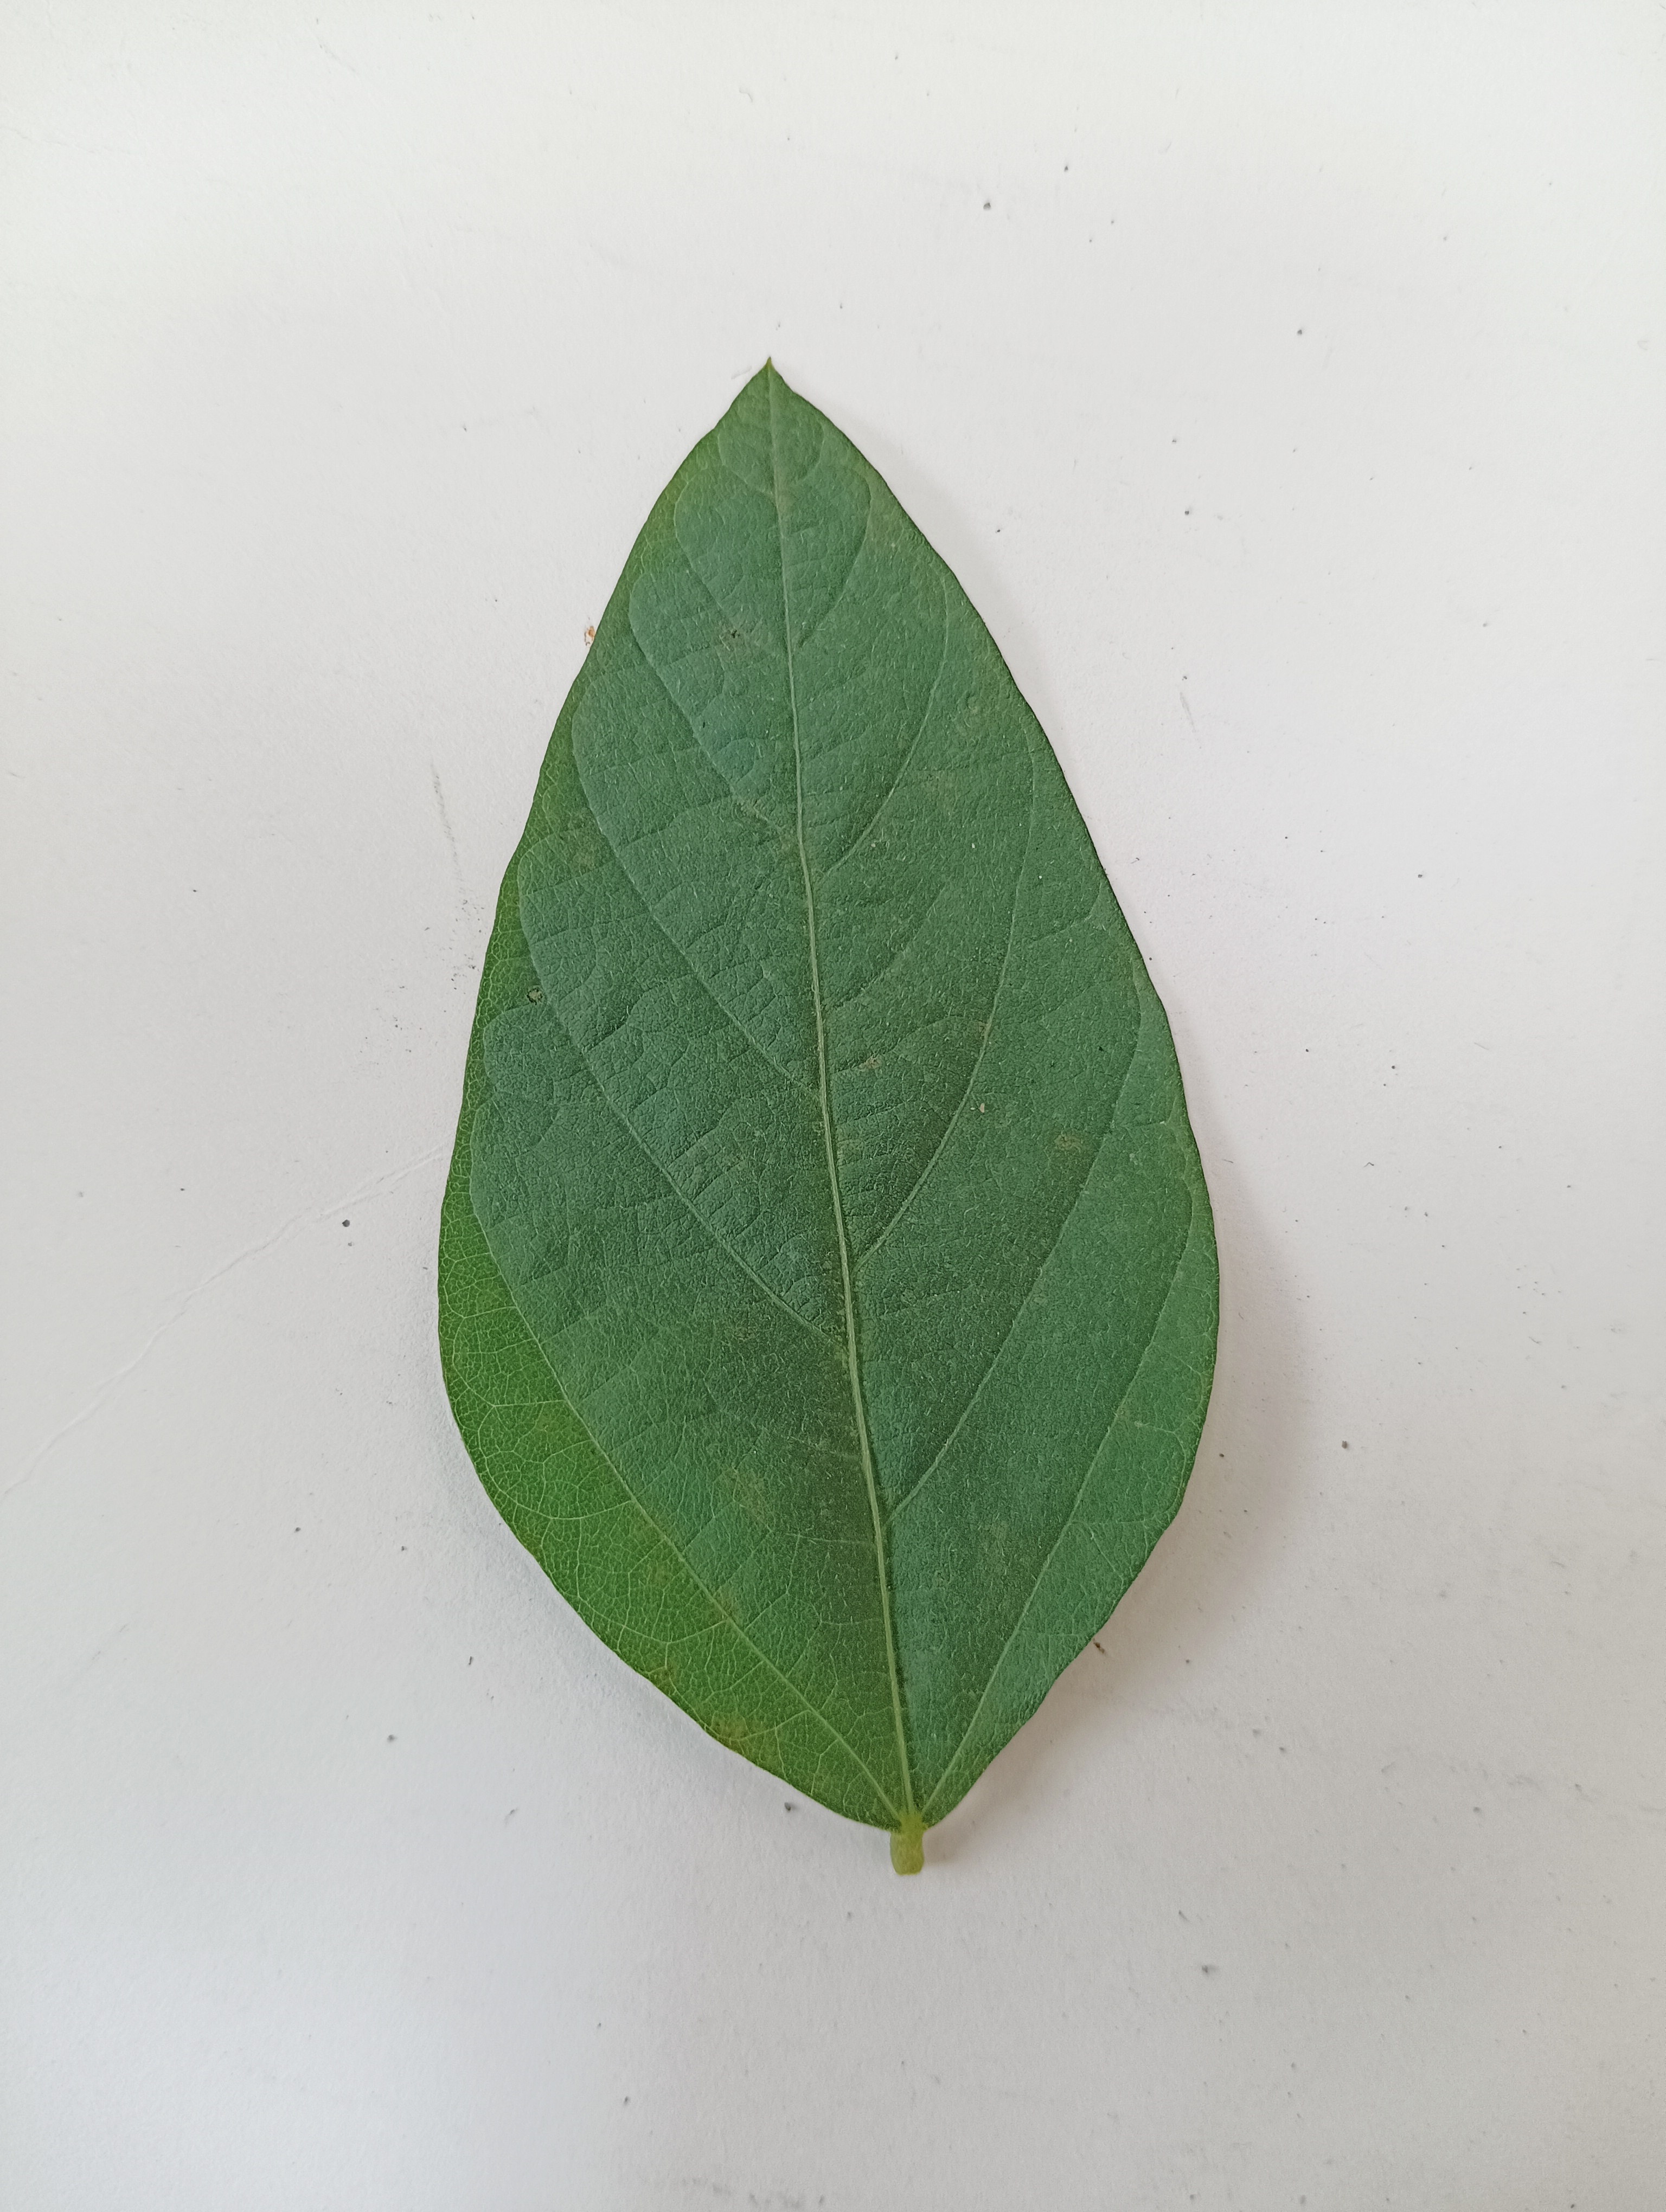
Label: Healthy